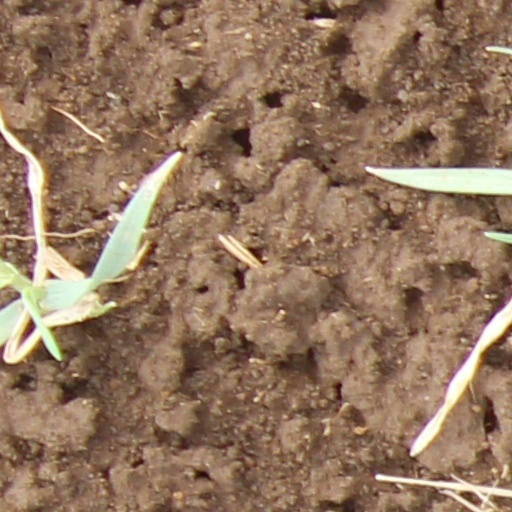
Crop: wheat